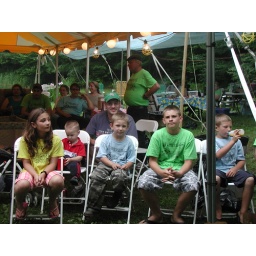
kids waiting for the kids raffle to start..taylor is on the end and troy in the green shirt